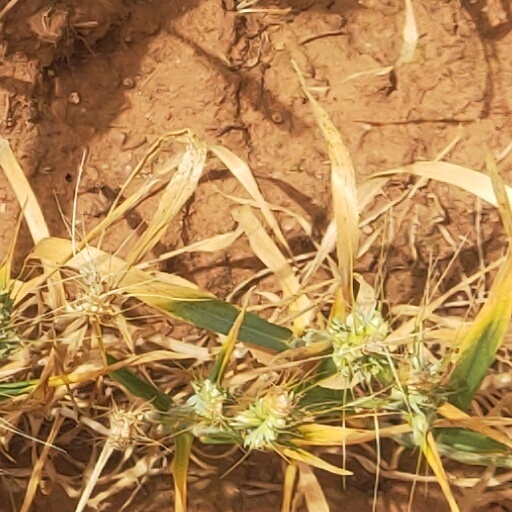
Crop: wheat